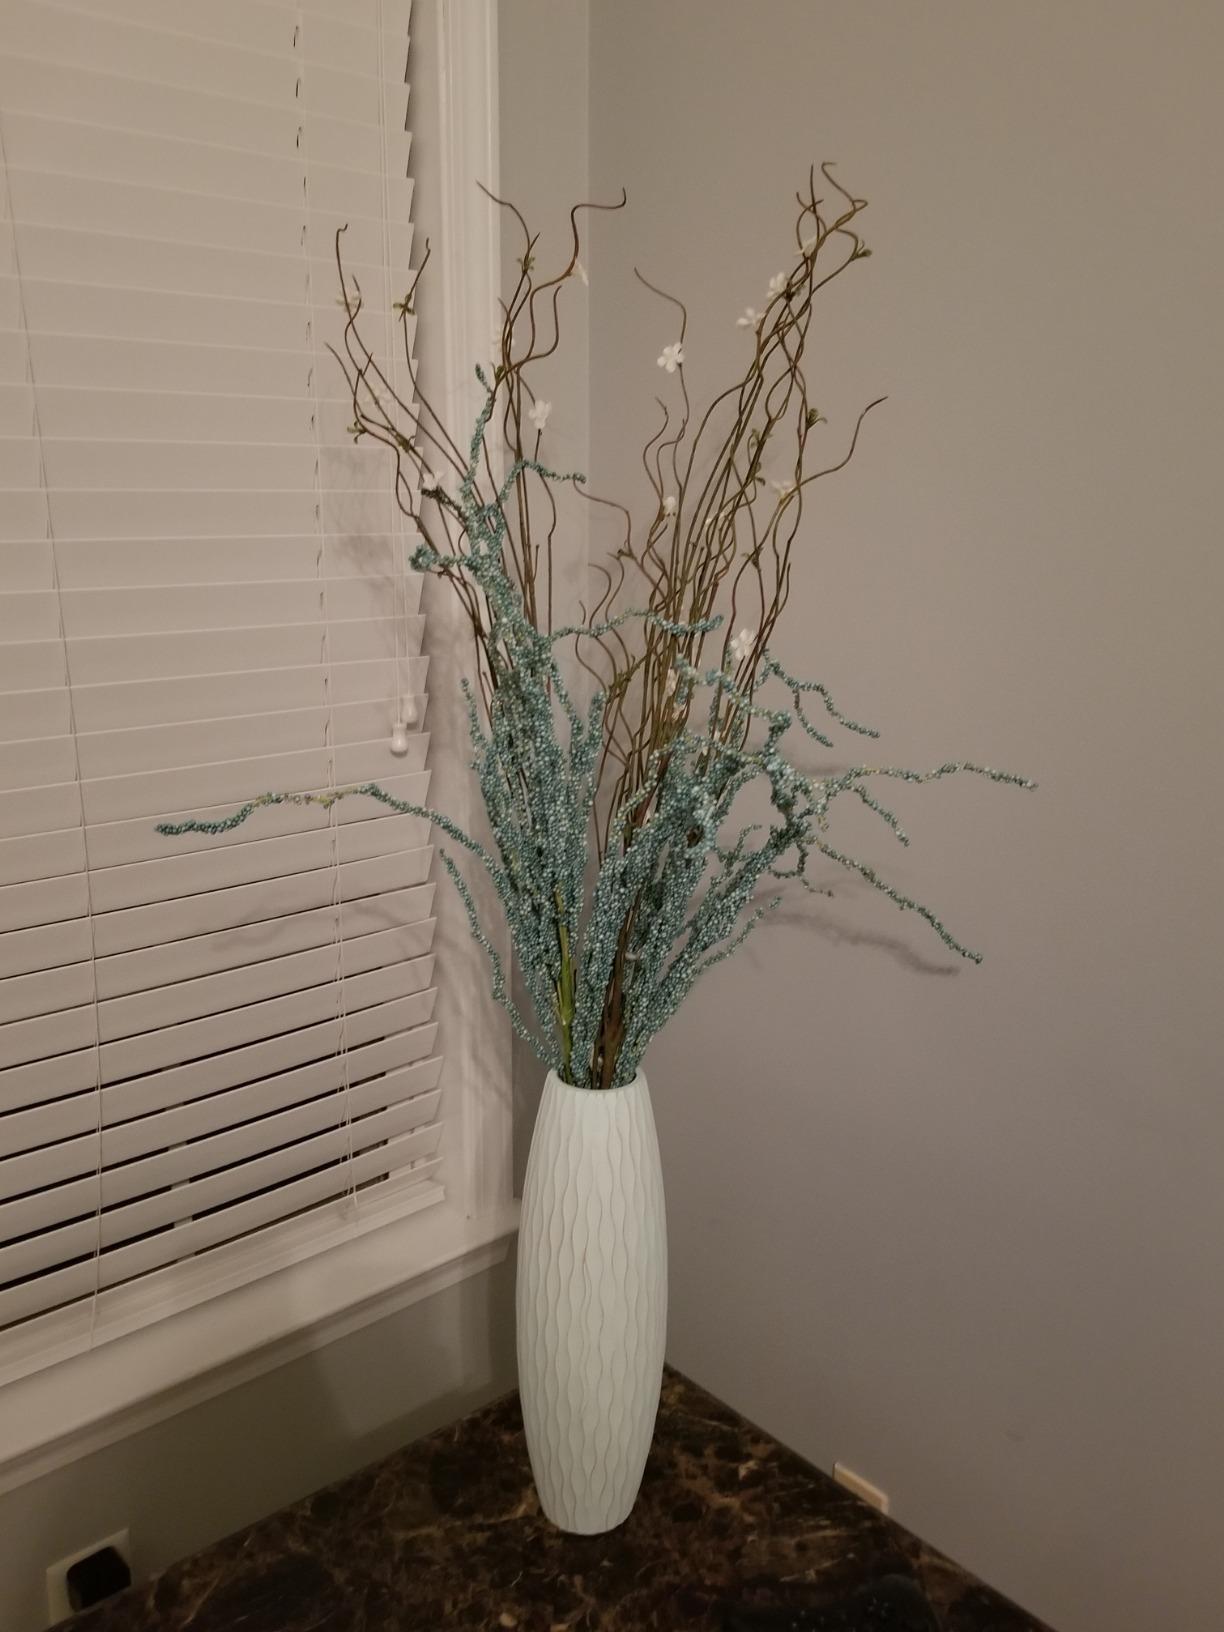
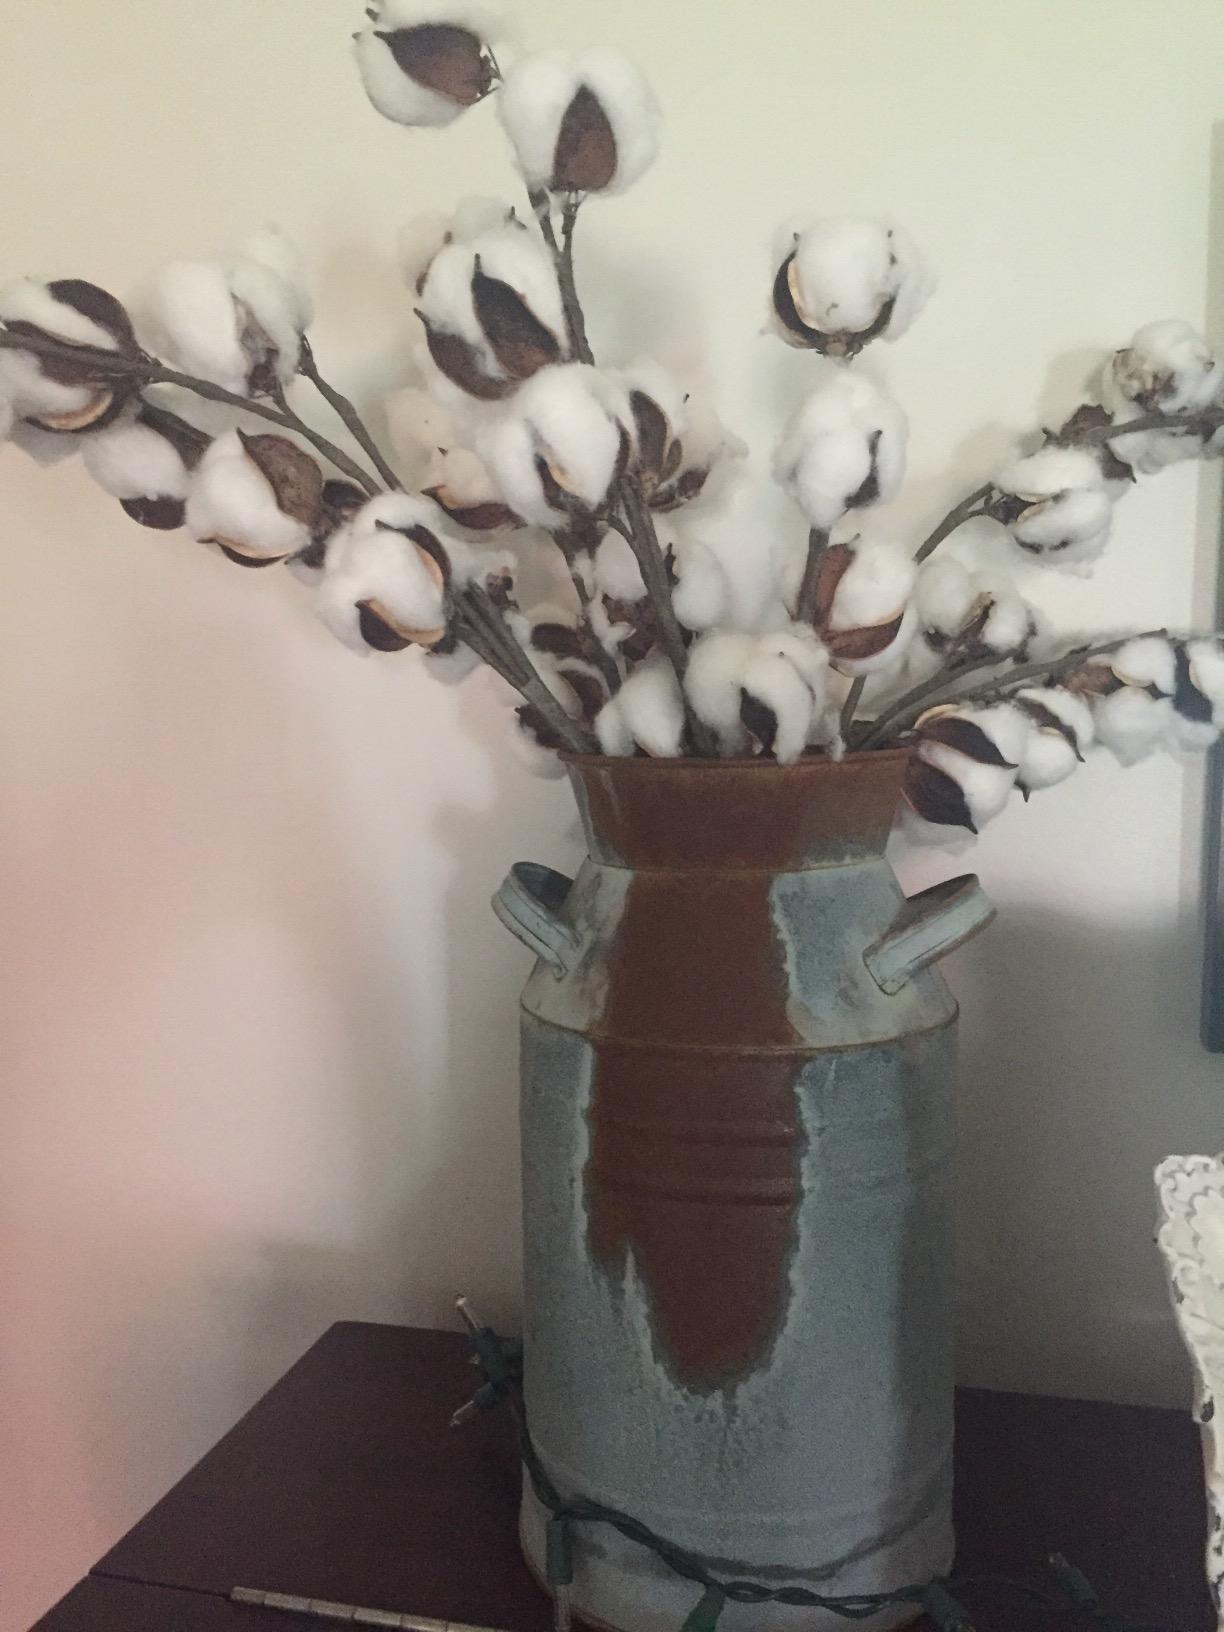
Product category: vase
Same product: no